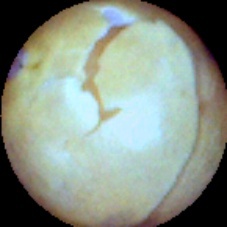
Label: Skin-damaged